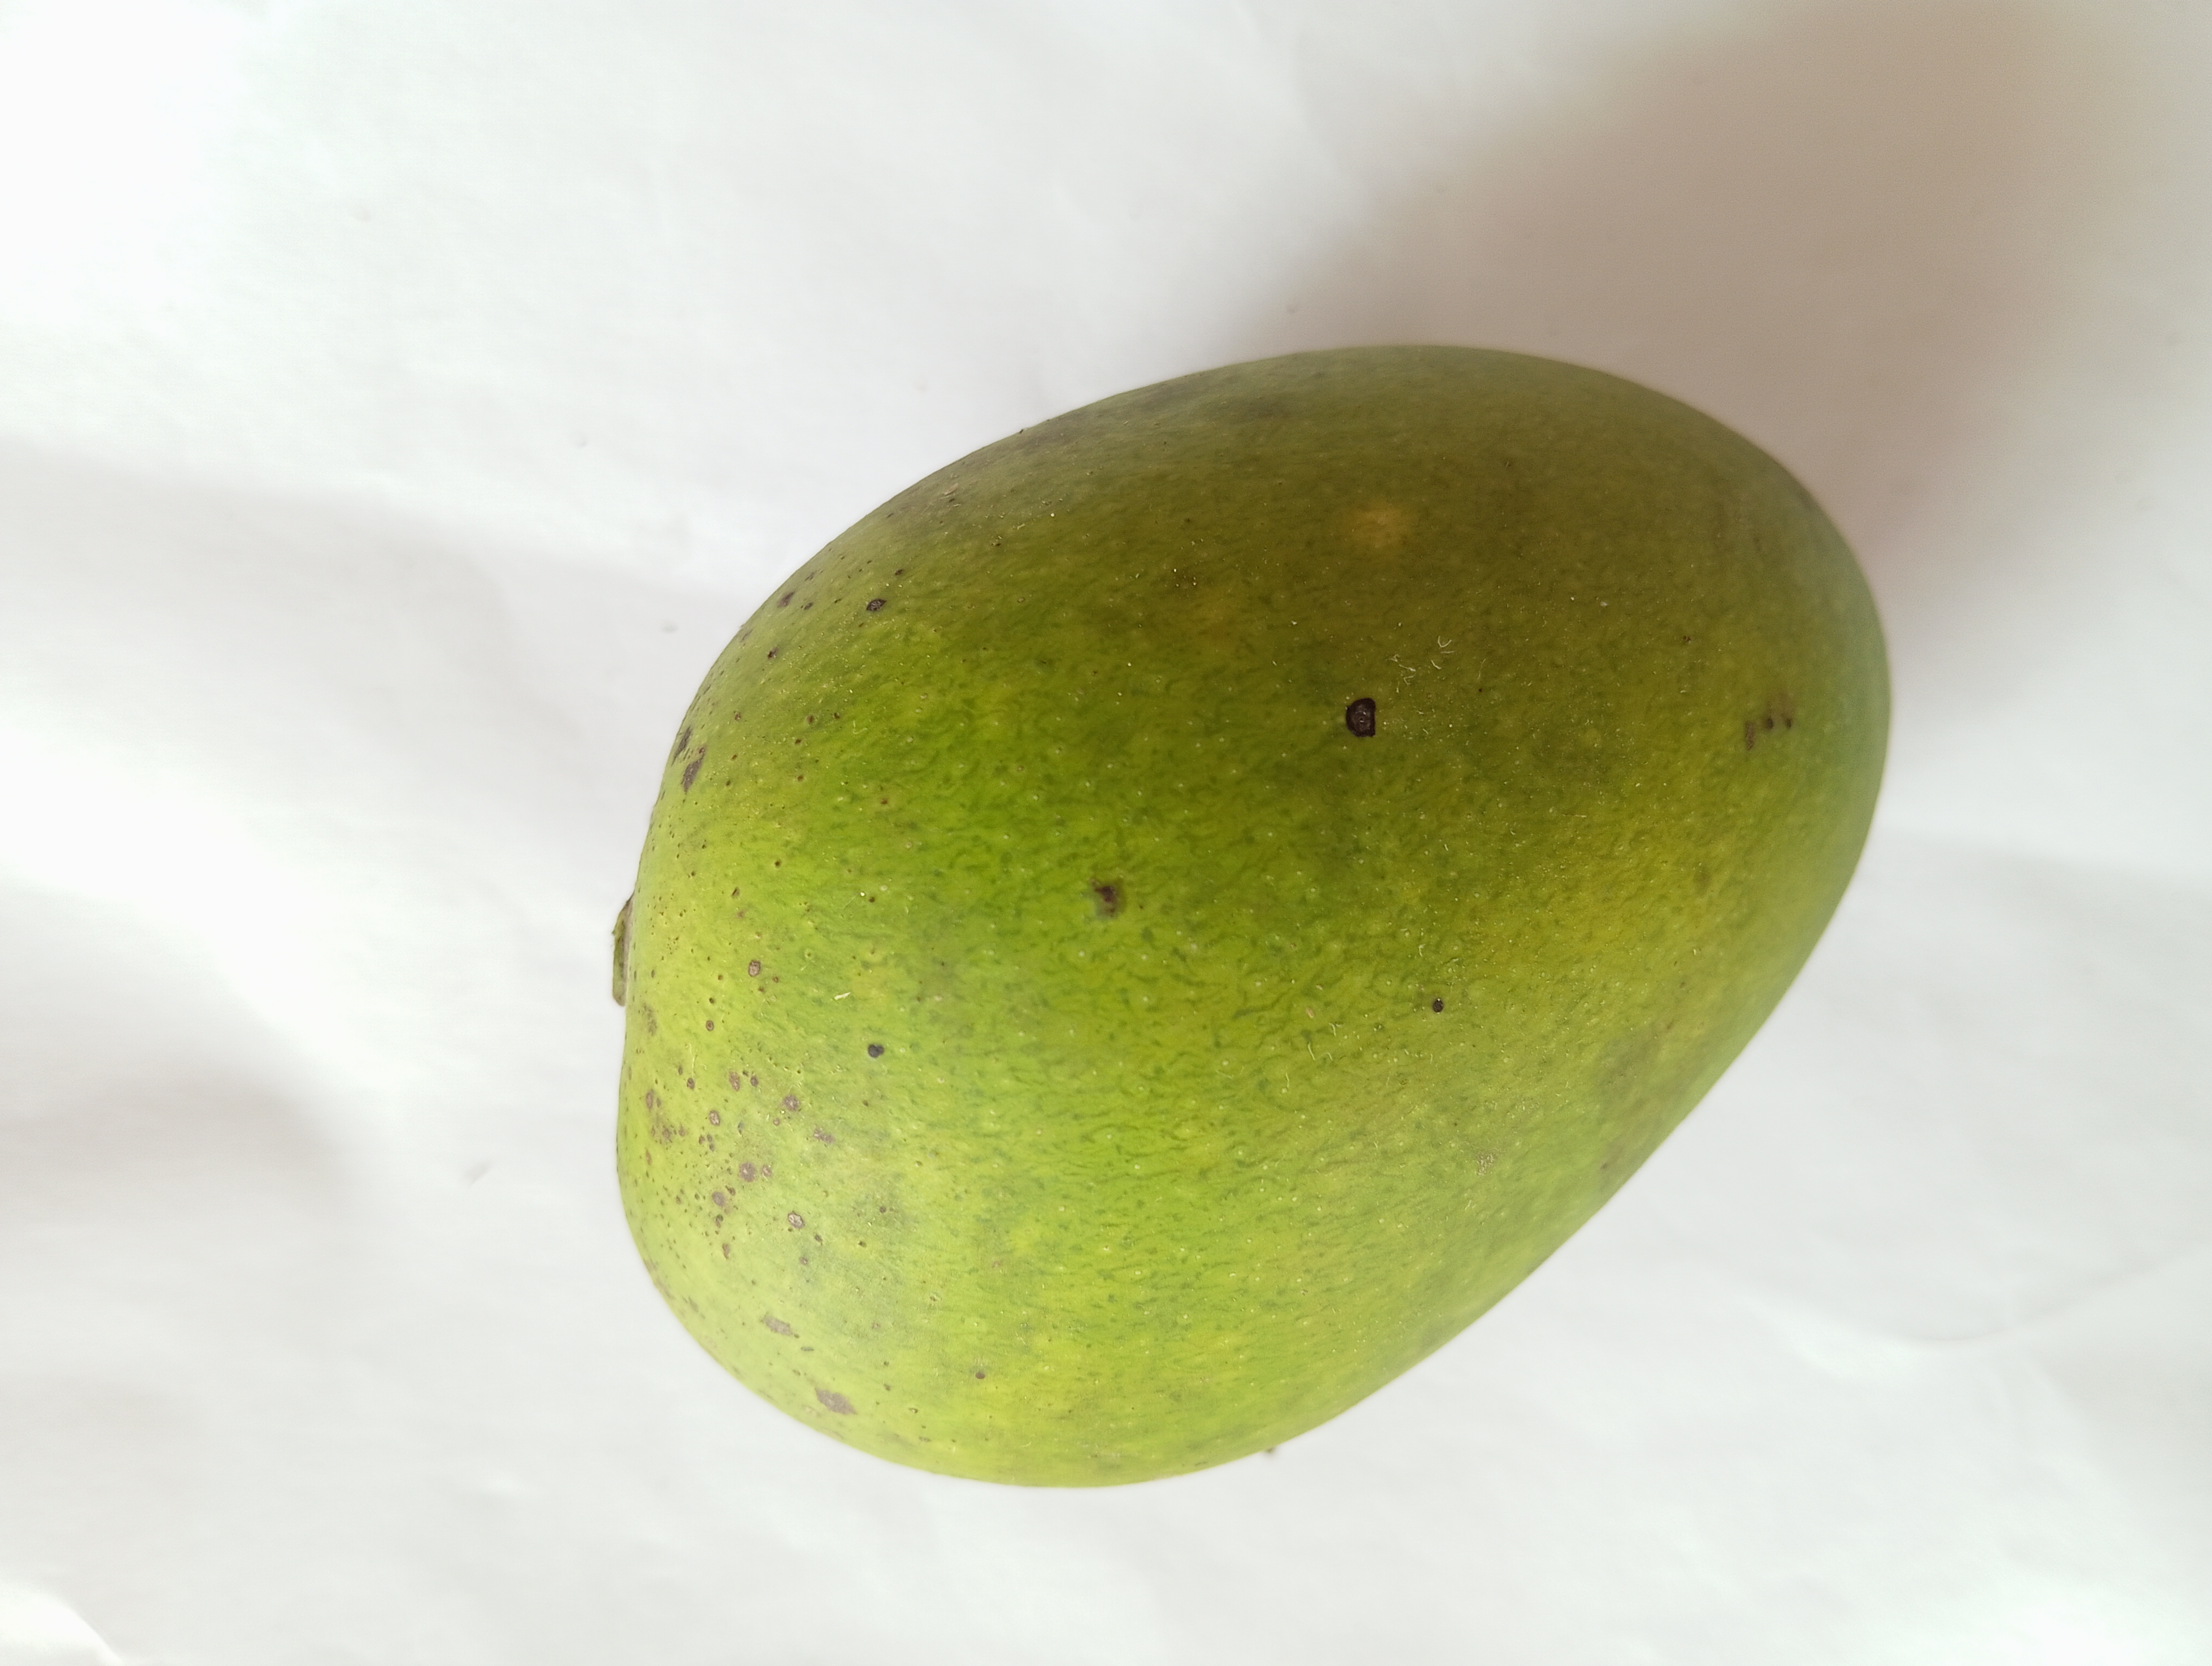
Mango variety: Harivanga